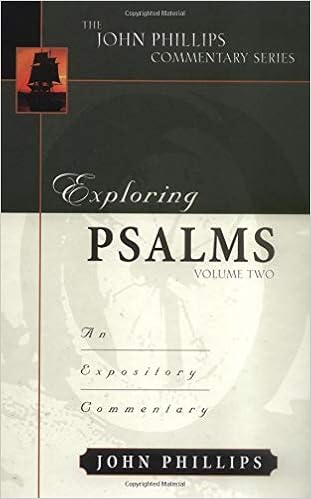
Exploring Psalms, Volume 2 (John Phillips Commentary Series) (Exploring Commentary)
Category: Books
Review John Phillips writes with enthusiasm and clarity, . . . cutting through the confusion and heretical dangers associated with Bible interpretation. -- Moody Magazine About the Author John Phillips (1927-2010) served as assistant director of the Moody Correspondence School as well as director of the Emmaus Correspondence School, one of the world’s largest Bible correspondence ministries. He also taught in the Moody Evening School and on the Moody Broadcasting radio network.
Features: Books in the John Phillips Commentary Series are designed to provide pastors, Sunday school teachers, and students of the Scripture with doctrinally sound interpretation that emphasizes the practical application of Bible truth. Working from the familiar King James Version, Dr. Phillips not only provides helpful commentary on the text, but also includes detailed outlines and numerous illustrations and quotations. Anyone wanting to explore the meaning of God's Word in greater depth—for personal spiritual growth or as a resource for preaching and teaching—will welcome the guidance and insights of this respected series.